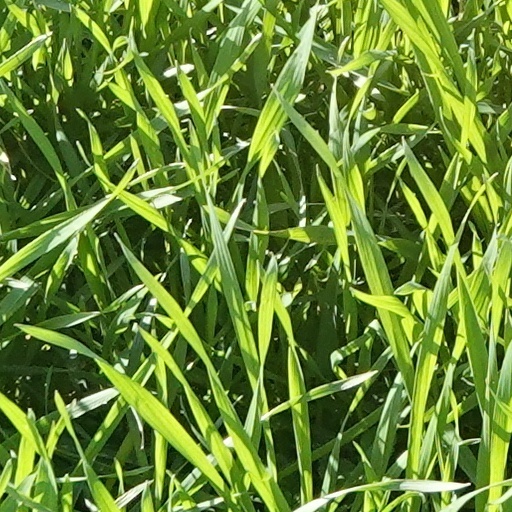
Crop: wheat